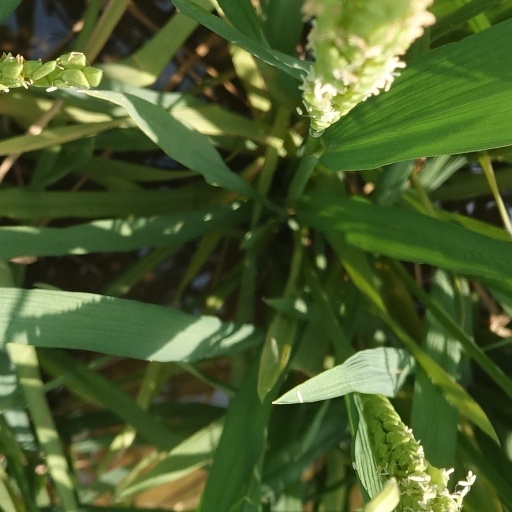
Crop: rice